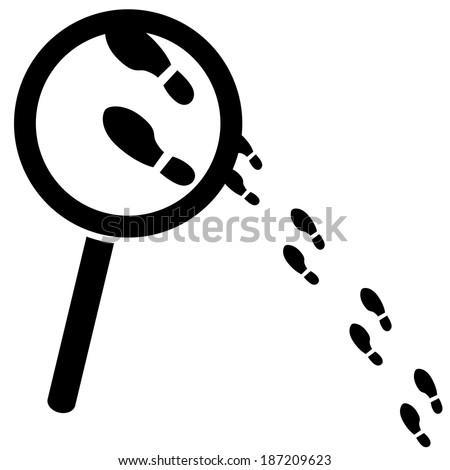
concept illustration showing a magnifying glass over a few footprints